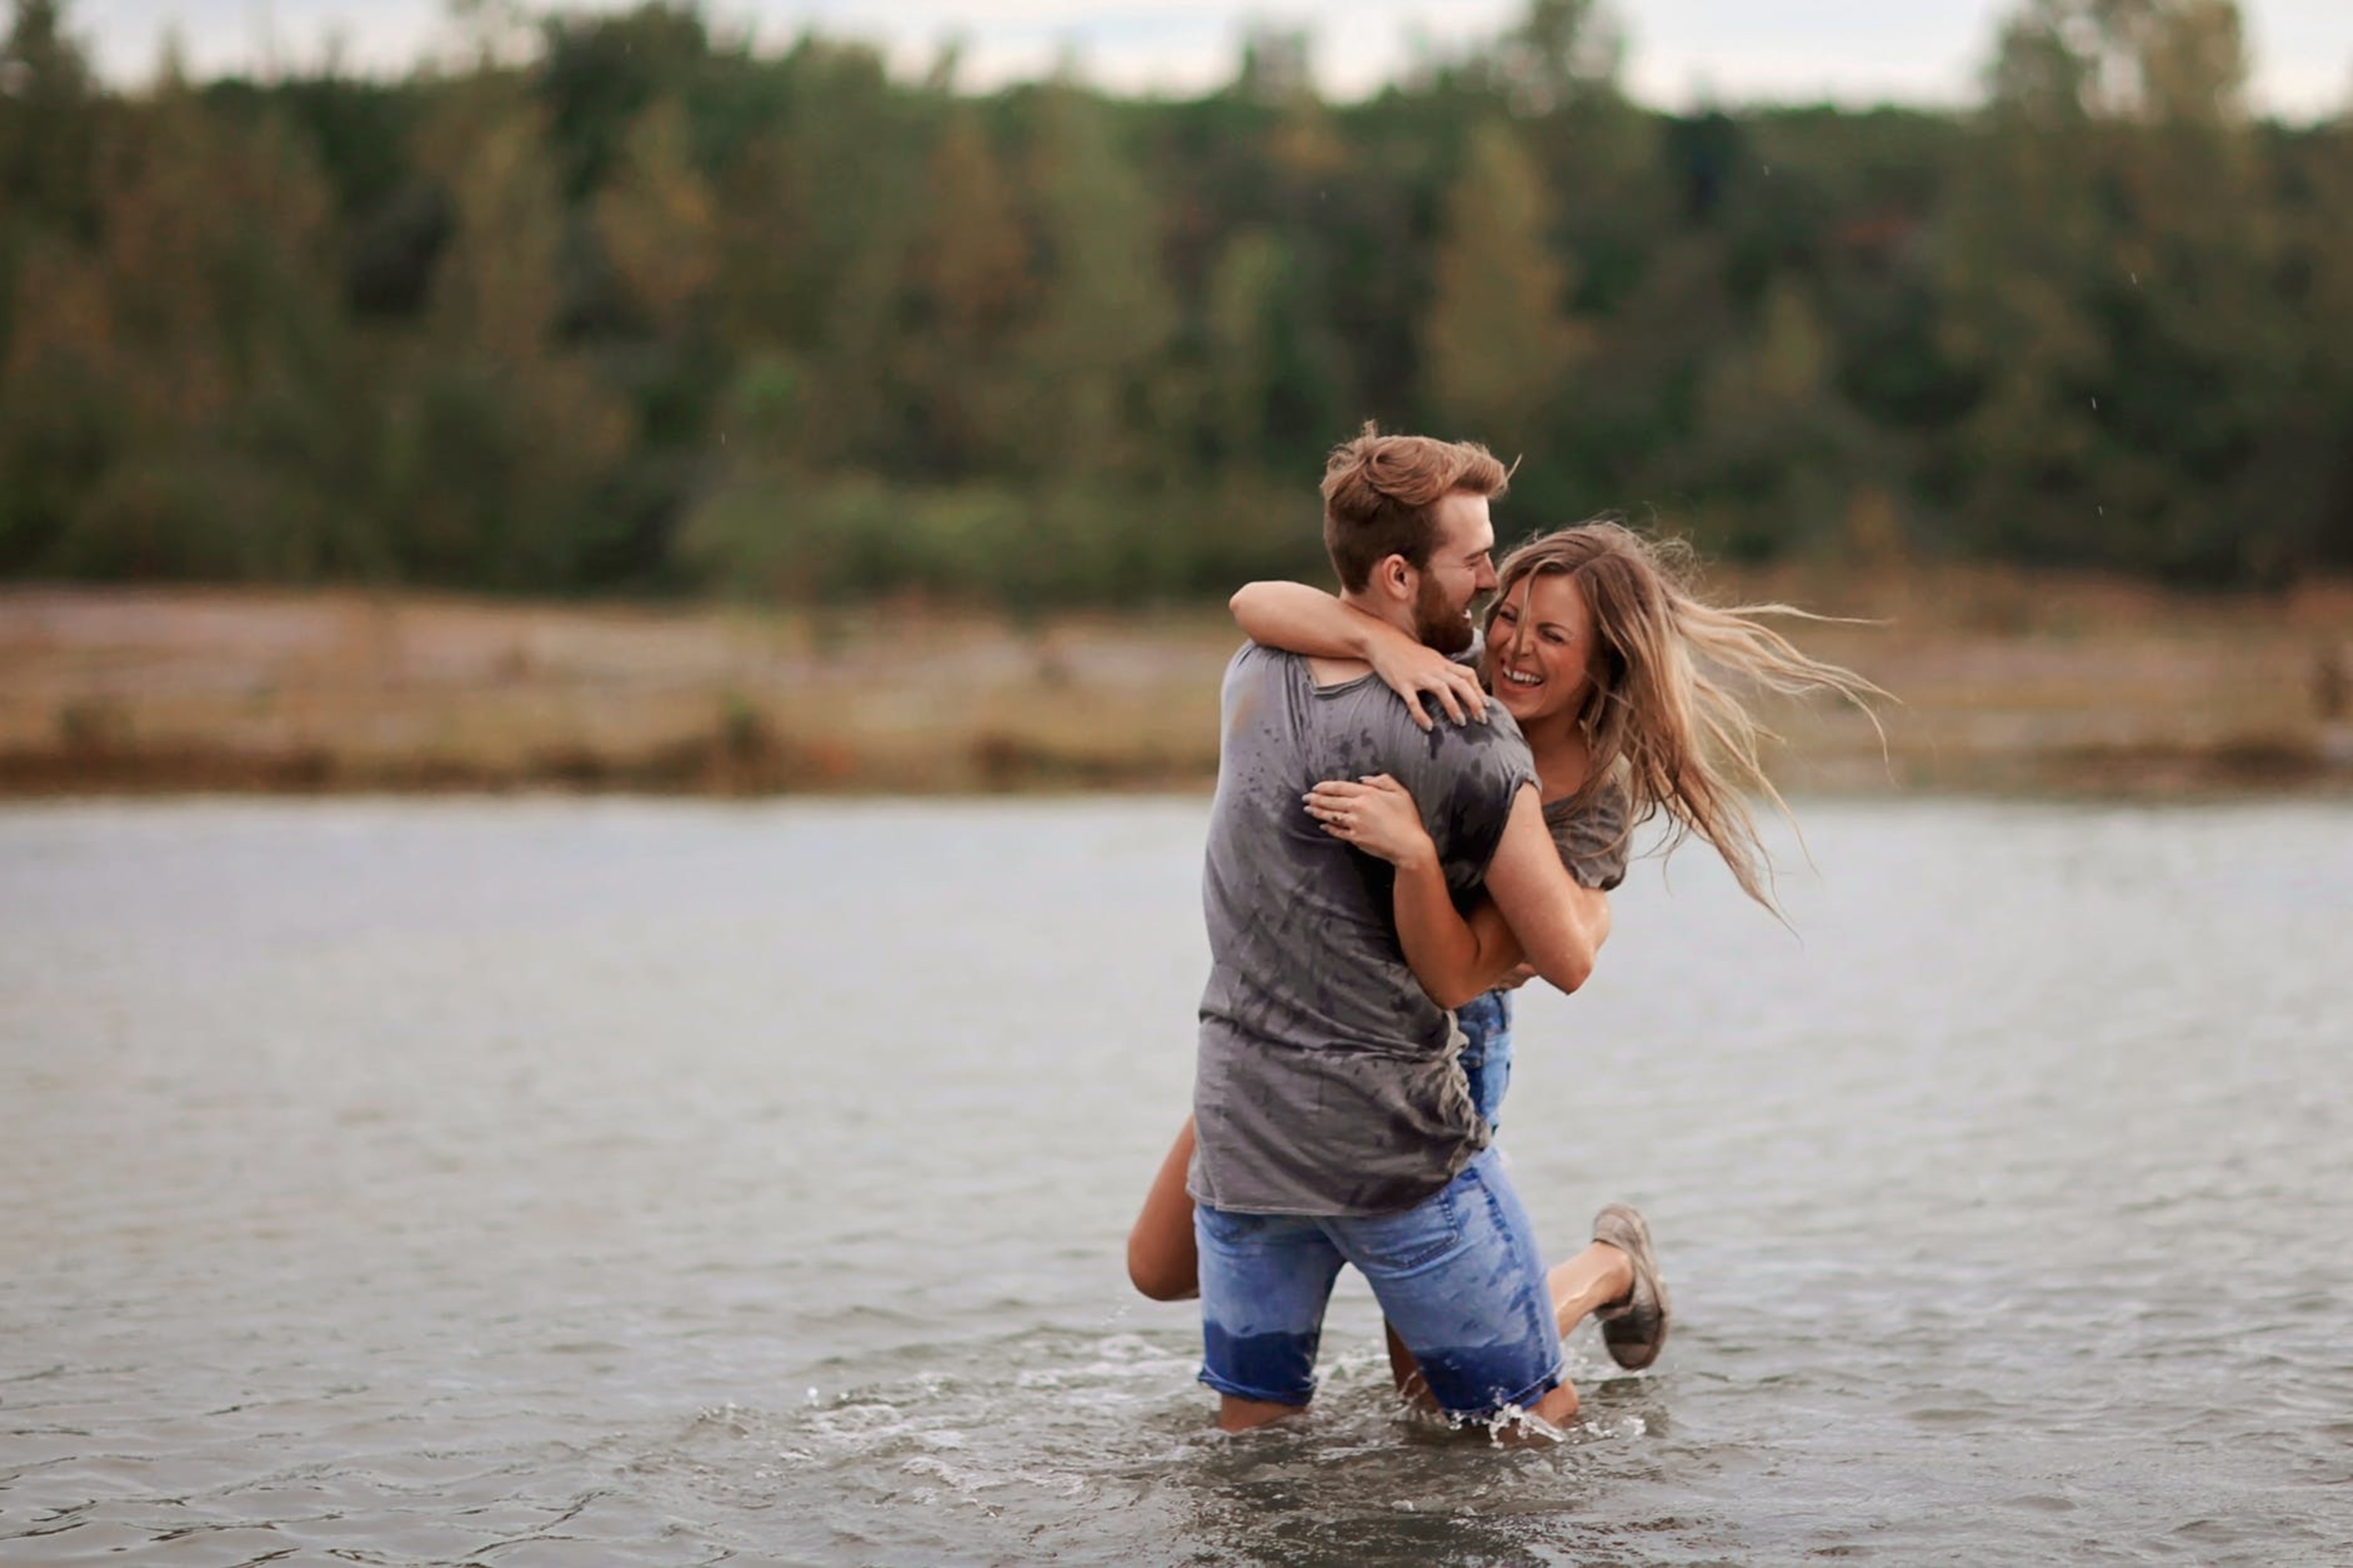
couple, water, jeans, smile, water resources, shirt, plant, People in nature, flash photography, happy, lake, natural landscape, gesture, tree, dress, body of water, bank, grass, fun, travel, landscape, leisure, friendship, event, romance, recreation, reflection, forest, wilderness, t shirt, lake district, sitting, love, portrait photography, reservoir, honeymoon, ocean, coast, vacation, evening, sea, child, loch, hug, ceremony, tourism, photo shoot